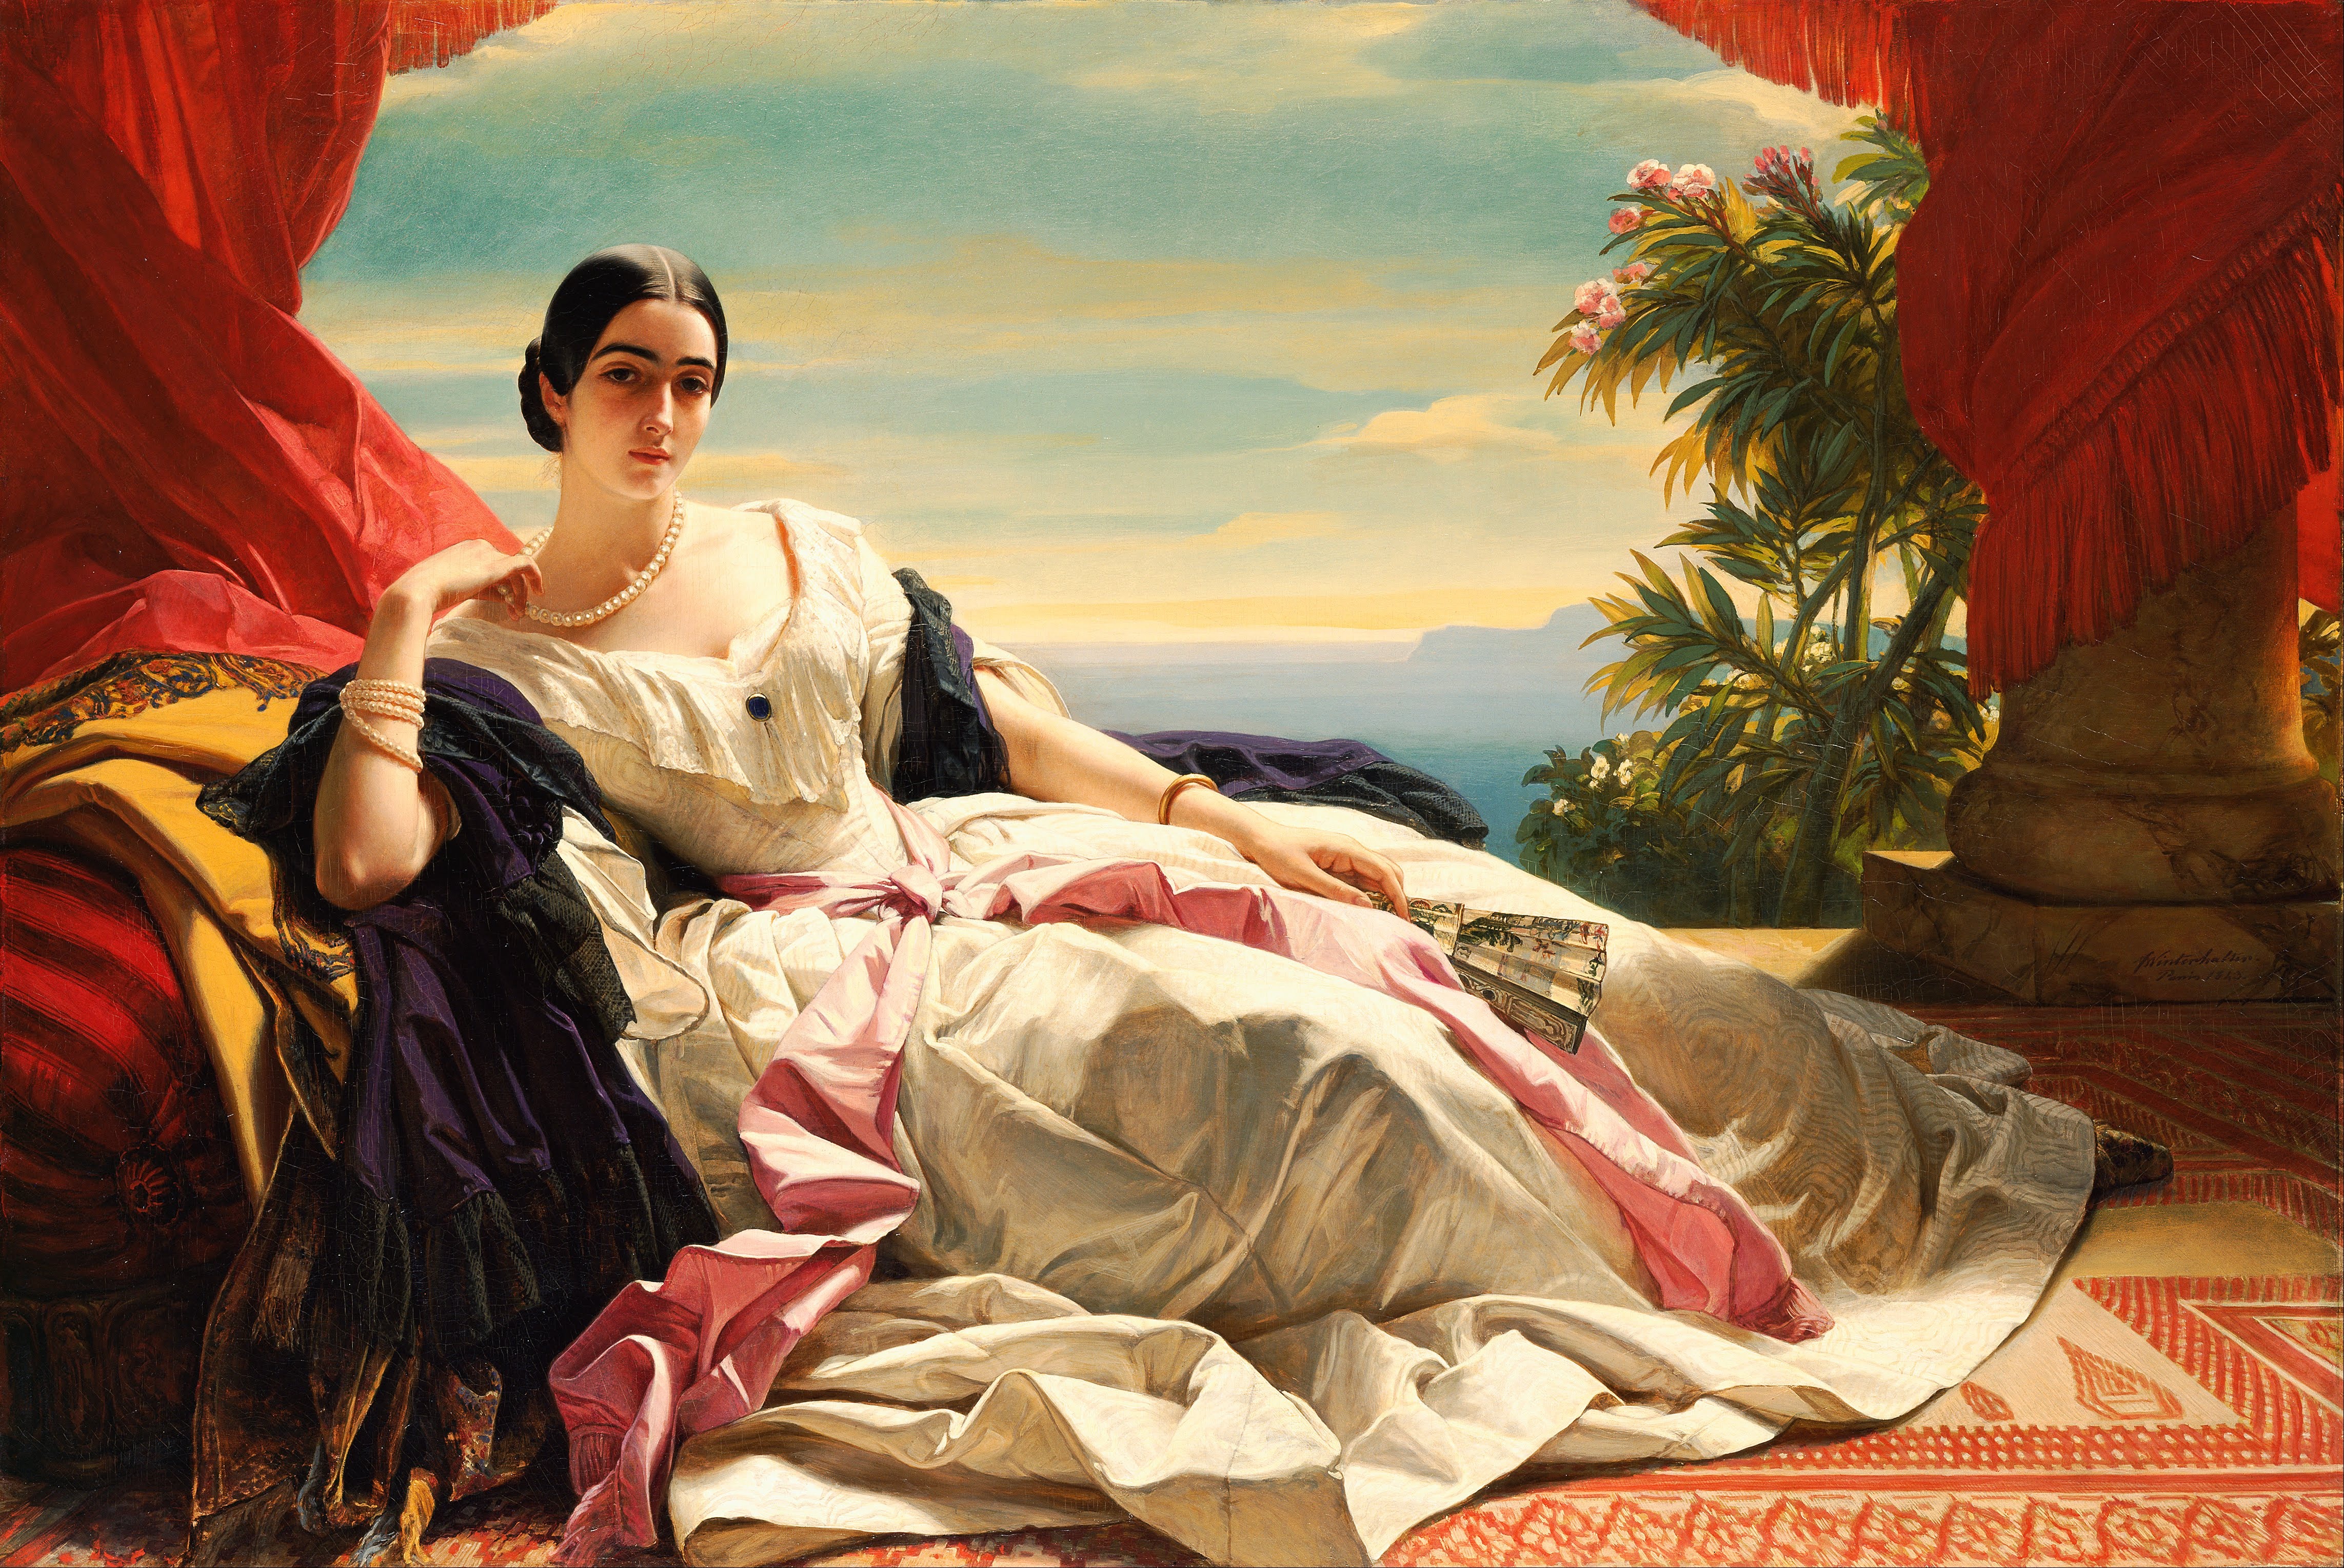
nature, woman, female, portrait, color, artistic, romance, painting, outside, art, reclining, artistry, oil on canvas, franz winterhalter